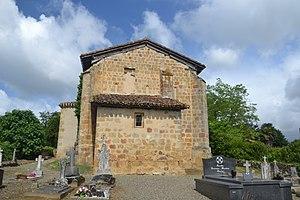
Abside de l'église Saint Griède
Saint-Griède est une commune française située dans le département du Gers en région Occitanie.